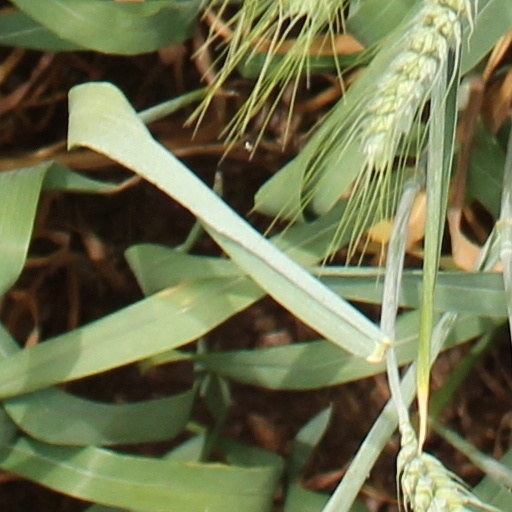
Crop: wheat